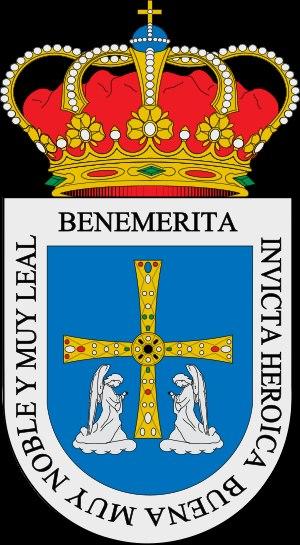
La Croix des Anges est une croix-reliquaire en forme de croix grecque, qui est exposée à la Cámara Santa de la Cathédrale de San Salvador d'Oviedo, dans le Principat des Asturies, Espagne.